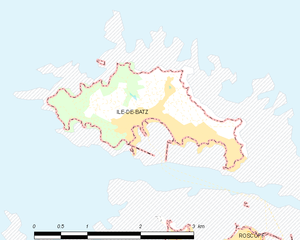
Île-de-Batz [il də bɑ], est une commune française située dans le nord du département du Finistère, en région Bretagne. Elle est constituée de l’île de Batz, faisant face à Roscoff. Son territoire faisait autrefois partie du minihy de Saint Pol.